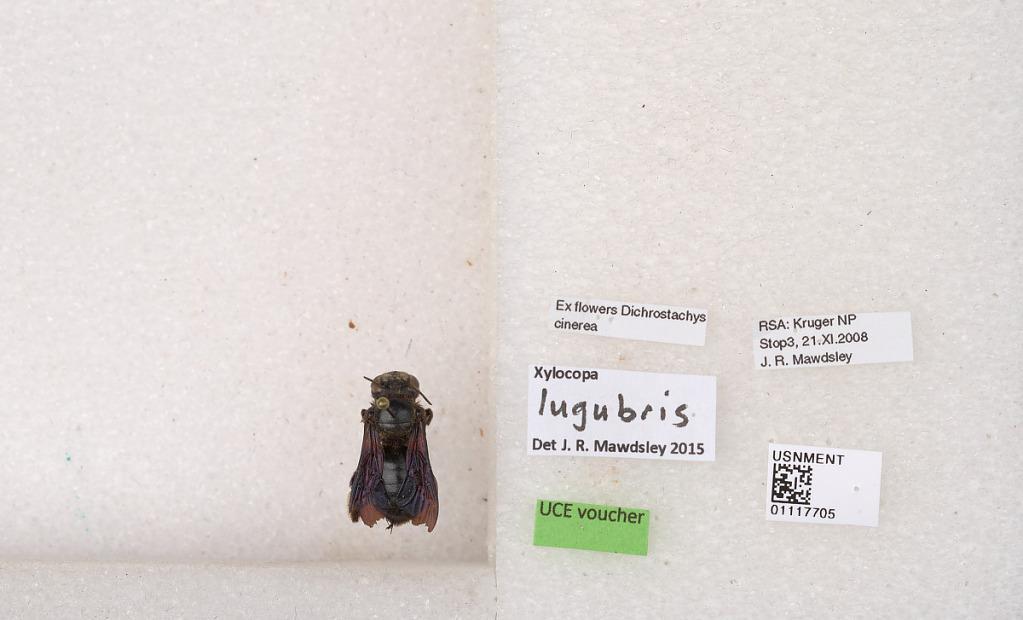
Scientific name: Xylocopa (Apoxylocopa) lugubris Gerstäcker
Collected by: J. Mawdsley
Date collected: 2008-11-21
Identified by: Mawdsley, J. R.